Honda in motorsport

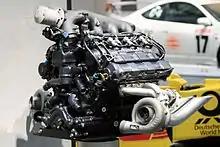
The 1988 Honda RA168E

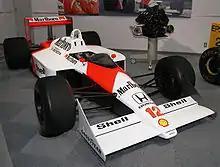
The 1988 McLaren-Honda MP4/4

For 1988, Honda made a deal to supply engines to McLaren, ending the deal with Williams. 1988 was going to be the final year of turbo engines in F1 and unlike most, Honda built a new engine called the RA168E, to comply with the new rules for 1988. The McLaren-Honda cars, driven by Ayrton Senna and Alain Prost, were completely dominant, taking 15 wins and pole positions from 16 races. Senna won the Drivers' Championship after winning at Honda's home race in Suzuka, and McLaren-Honda won the Constructors' Championship with more than three times the points of second placed Ferrari.